Layton Brothers: Mystery Room

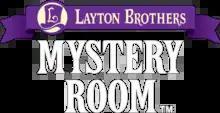

Layton Brothers: Mystery Room is a puzzle adventure video game for iOS and Android, published by Level-5. It is a spin-off of the "Professor Layton" series, following rookie investigator Lucy Baker, who works with genius detective Alfendi Layton, son of Hershel Layton, in a special department of Scotland Yard's crime investigation unit known as the "Mystery Room". The game was released in Japan on September 21, 2012, and in English on June 27, 2013. An Android version was released on September 5, 2013.